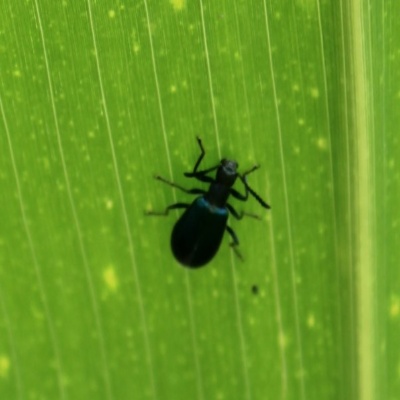
Crop: Maize
Condition: leaf beetle